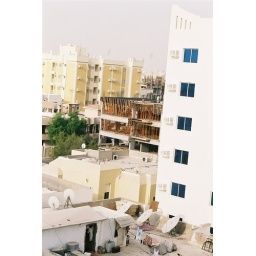
View in the other direction from my 5th floor window